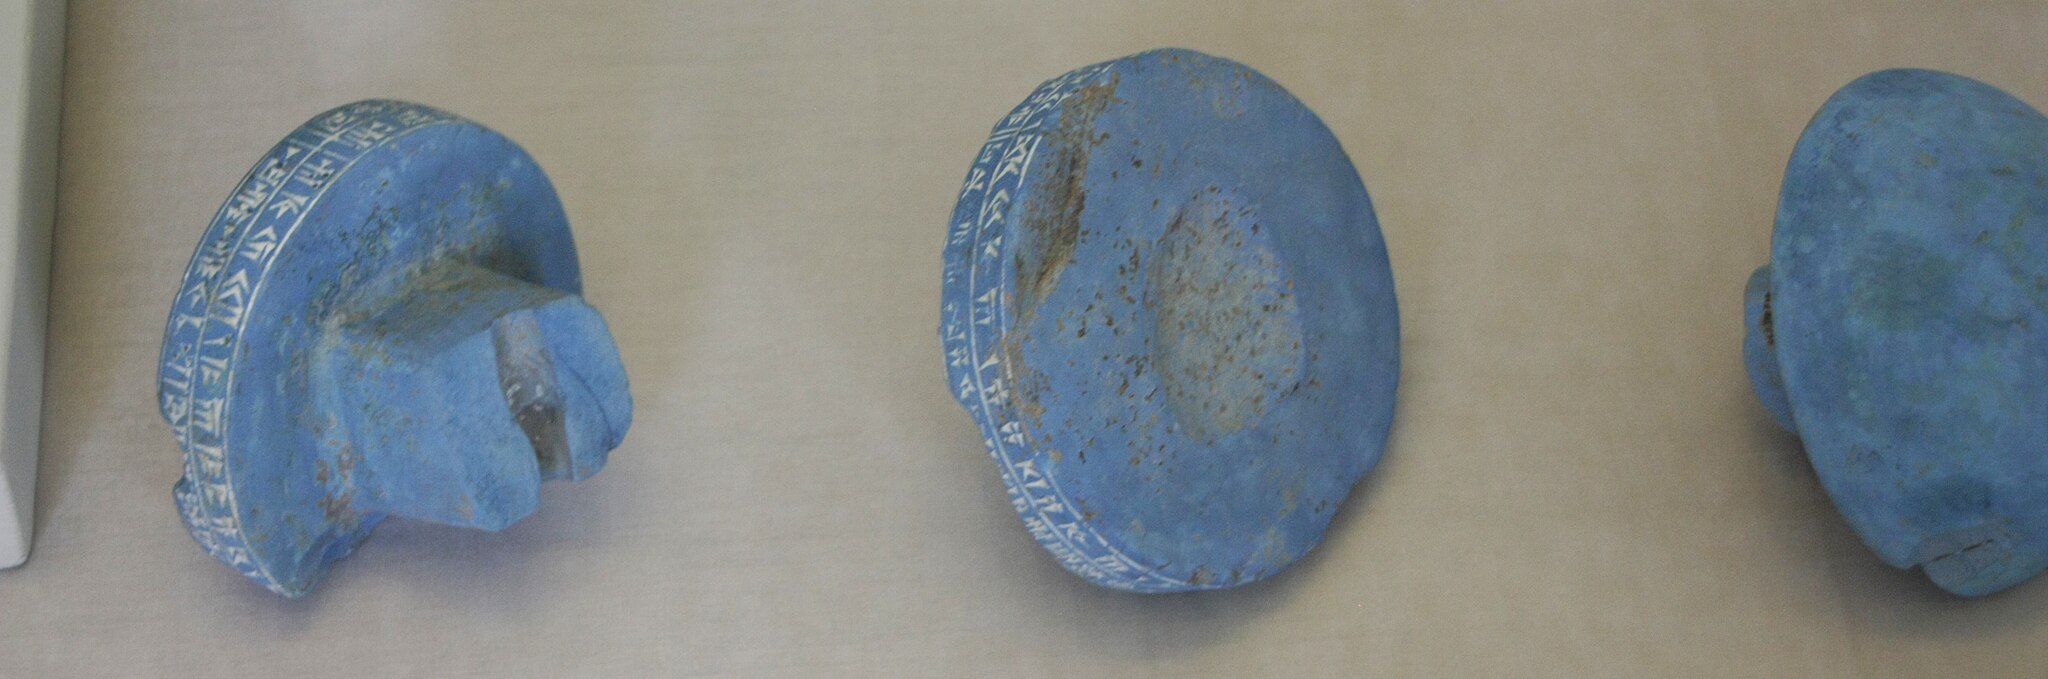
Title: Wall Peg in Egyptian blue
Description: Wall Peg in Egyptian blue paste with two lines of old Persian, Elamite and Babylonian cuneiform. Persepolis
Date: 2016-04-24 12:27:43
Categories: Akkadian inscriptions, Egyptian blue, Achaemenid inscriptions, Self-published work, Elamite inscriptions, Achaemenid art in the National museum of Iran, Old Persian inscriptions, Achaemenid art from Persepolis, Wallpeg